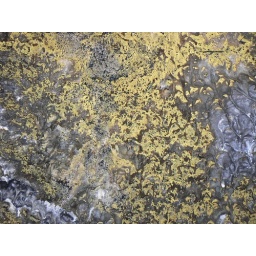
The golden color is actually a bacteria that grows in the roof walls of the 'golden dome' lava cave.